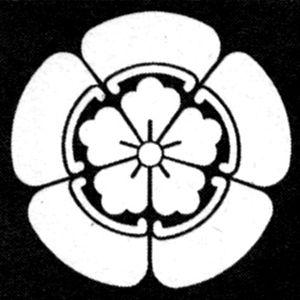
Cette page donne les armoiries mon des familles nobles et notables du Japon.